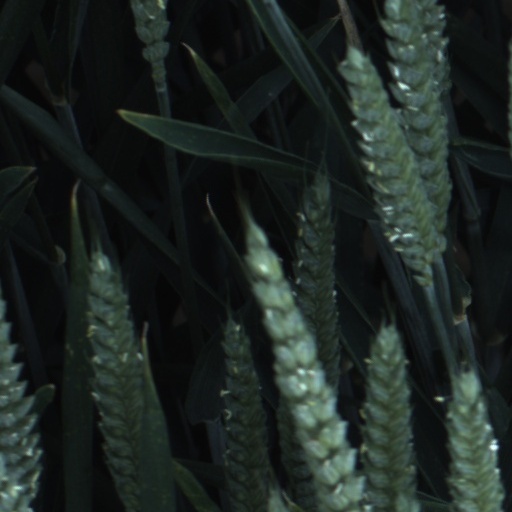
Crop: wheat